Mosaic

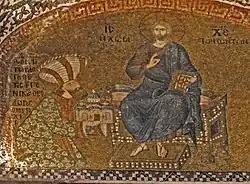
Mosaic of Theodore Metochites offering the Chora Church to Christ

In the Iconoclastic era, figural mosaics were also condemned as idolatry. The Iconoclastic churches were embellished with plain gold mosaics with only one great cross in the apse like the Hagia Irene in Constantinople (after 740). There were similar crosses in the apses of the Hagia Sophia Church in Thessaloniki and in the Church of the Dormition in Nicaea. The crosses were substituted with the image of the Theotokos in both churches after the victory of the Iconodules (787–797 and in 8th–9th centuries respectively, the Dormition church was totally destroyed in 1922).